CJIB-FM

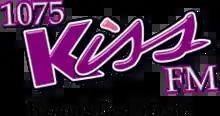
Former "Kiss FM" logo used until 2017

On December 14, 2017, the station re-branded from "107.5 Kiss FM" to "Beach Radio 107.5", flipping to adult hits. The station also returned to its legacy CJIB calls.